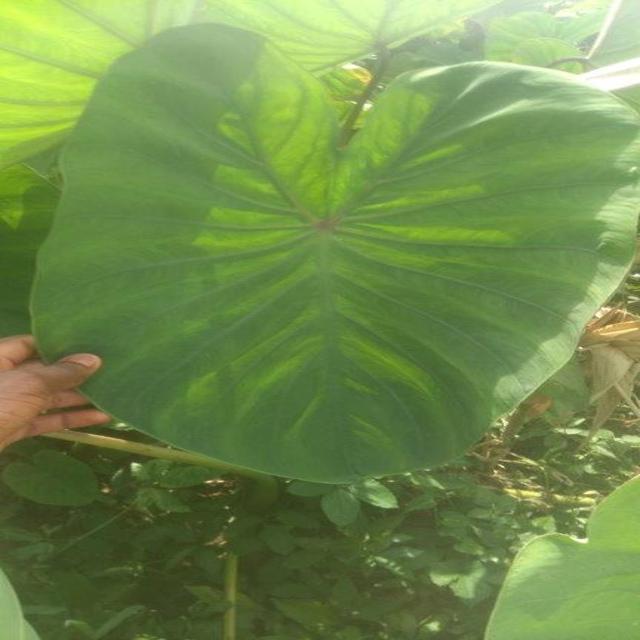
Label: Healthy